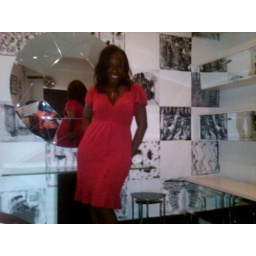
Me in my red dress